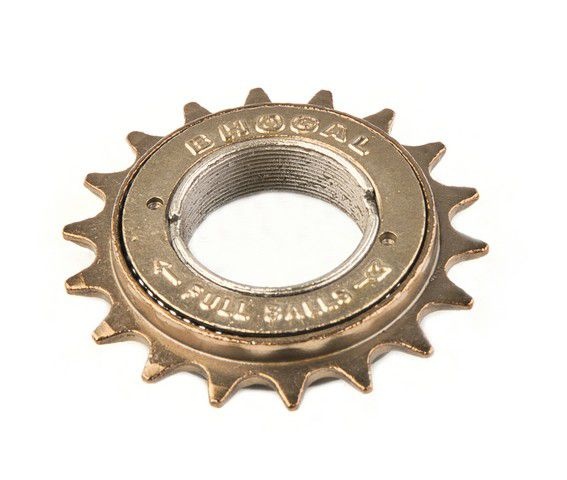
Vinty full-ball freewheel 16T. enkelvoudig
Dit Vinty full-ball tandwiel heeft 16 tanden en is geschikt voor montaqge op de achteras van het achterwiel. Montage d.m.v. BSA schroefdraad. Het tandwiel is geschikt voor 1/2x 1/8 kettingen.
Brand: Buzaglo
Category: Sporting Goods > Outdoor Recreation > Cycling > Bicycle Parts > Bicycle Drivetrain Parts > Bicycle Cassettes & Freewheels > Bicycle Freewheels